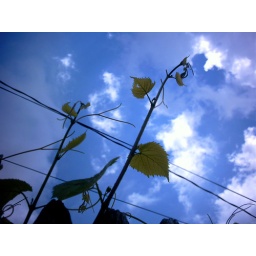
plant in the sky